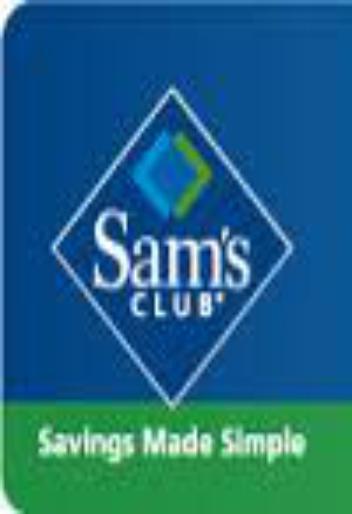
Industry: Others